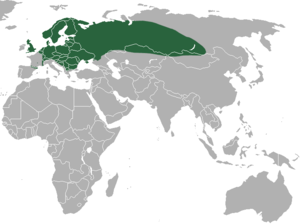
Cette liste commentée recense la mammalofaune en Bosnie-Herzégovine. Elle répertorie les espèces de mammifères bosniens actuels et celles qui ont été récemment classifiées comme éteintes. Cette liste comporte 110 espèces réparties en dix ordres et 29 familles, dont deux sont « en danger critique d'extinction », deux autres sont « en danger », quatre sont « vulnérables », dix sont « quasi menacées » et trois ont des « données insuffisantes » pour être classées.
Cette liste commentée recense la mammalofaune en Suisse. Elle répertorie les espèces de mammifères suisses actuels et celles qui ont été récemment classifiées comme éteintes. Cette liste comporte 104 espèces réparties en neuf ordres et 25 familles, dont une est « en danger critique d'extinction », une autre est « en danger », trois sont « vulnérables », neuf sont « quasi menacées » et deux ont des « données insuffisantes » pour être classées.
Cette liste commentée recense la mammalofaune en Belgique. Elle répertorie les espèces de mammifères belges actuels et celles qui ont été récemment classifiées comme éteintes. Cette liste comporte 117 espèces réparties en dix ordres et 34 familles, dont une est « en danger critique d'extinction », quatre sont « en danger », quatre autres sont « vulnérables », neuf sont « quasi menacées » et six ont des « données insuffisantes » pour être classées.
Cette liste commentée recense la mammalofaune au Danemark. Elle répertorie les espèces de mammifères danois actuels et celles qui ont été récemment classifiées comme éteintes. Cette liste comporte 106 espèces réparties en dix ordres et 32 familles, dont une est « en danger critique d'extinction », cinq sont « en danger », quatre sont « vulnérables », huit sont « quasi menacées » et huit autres ont des « données insuffisantes » pour être classées.